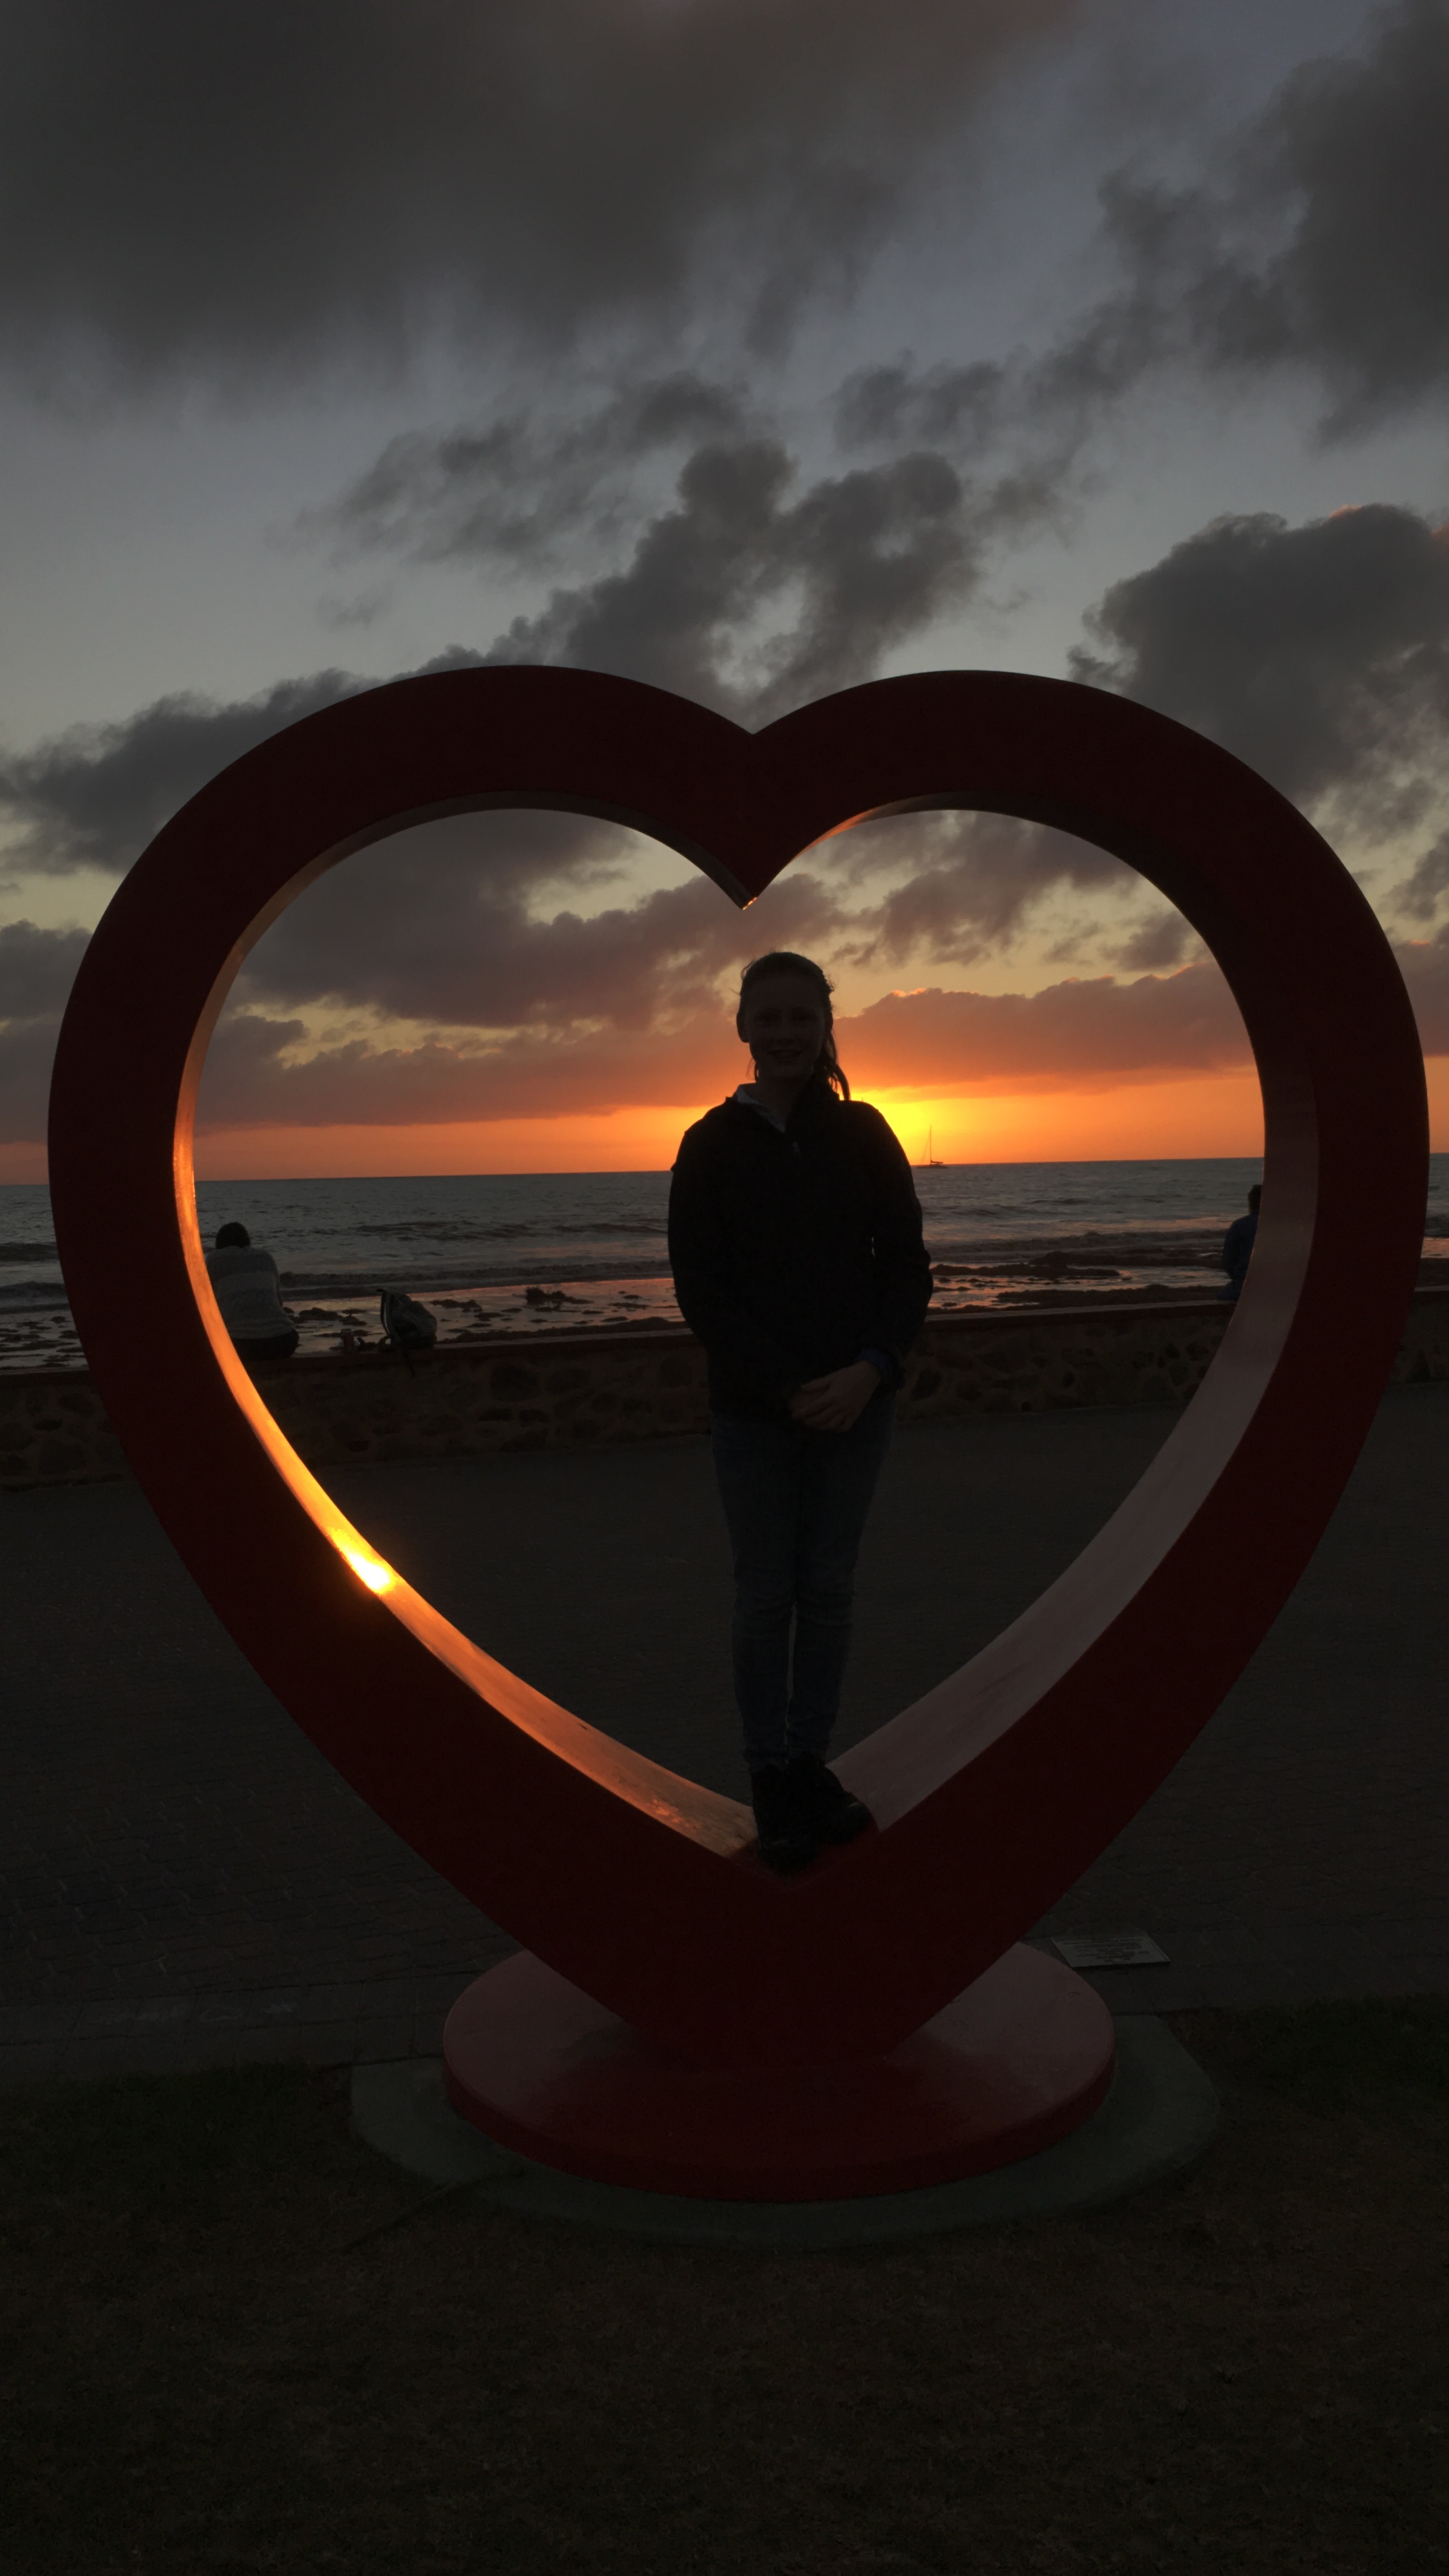
light, sunset, morning, reflection, darkness, circle, emotion